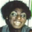
Label: woman